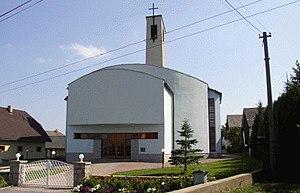
Fričkovce allemand : Fritschhau, est un village de Slovaquie situé dans la région de Prešov.